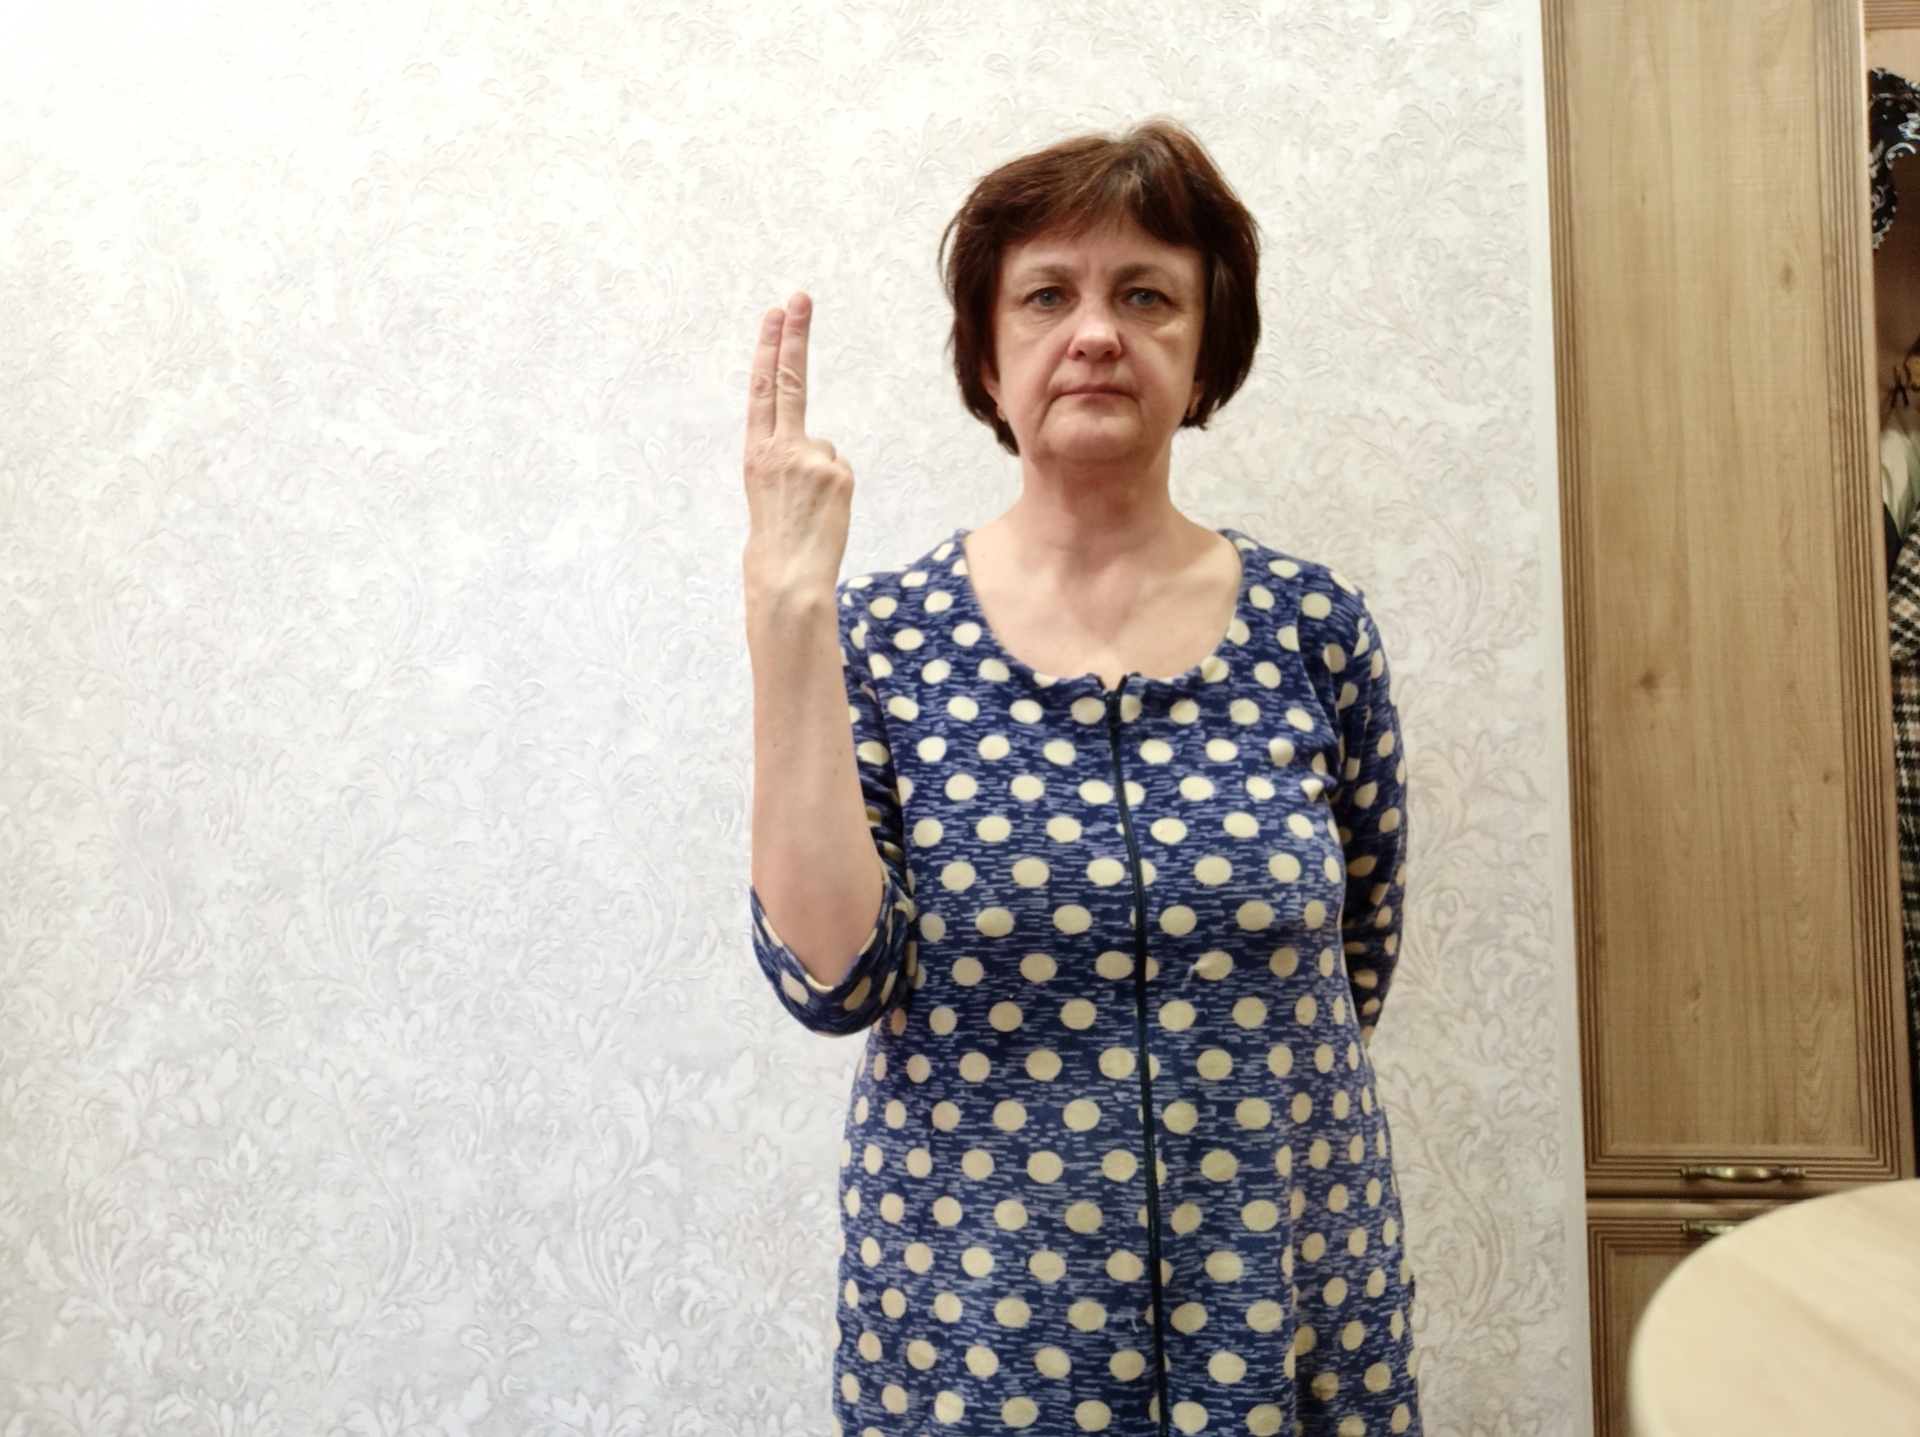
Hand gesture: two_up_inverted